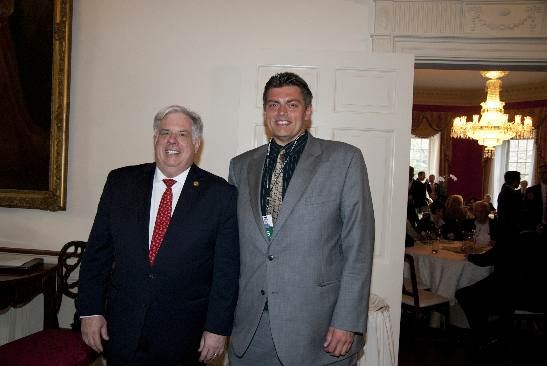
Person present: Yes